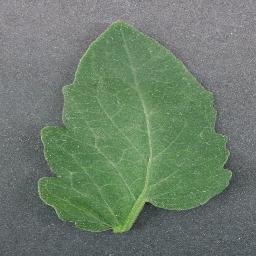
Label: Tomato___healthy